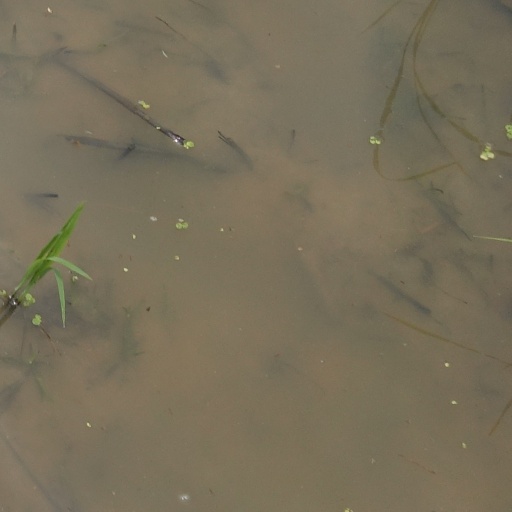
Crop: rice